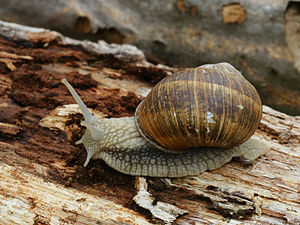
Vinbjergsnegl
Vinbjergsneglen er en spiselig snegleart og Europas største skalbærende landsnegl. Som fuldvoksen kan den opnå en højde på 4,5 cm og en bredde på 4 cm. Særligt i Sydeuropa anses den for at være en stor delikatesse.